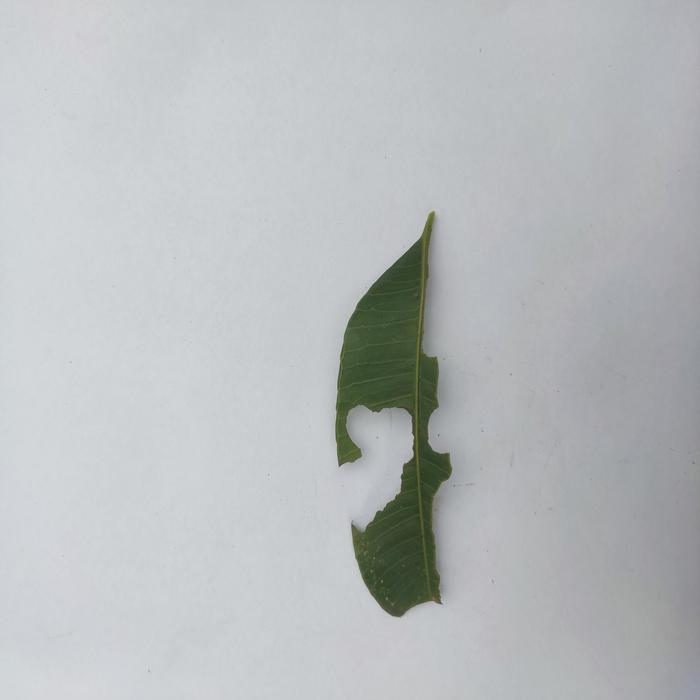
Crop: Hog Plum
Leaf condition: Caterpillars_Infestation